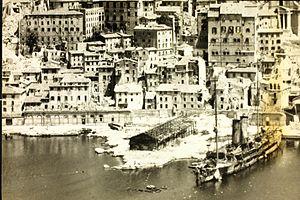
Ancône est une ville d'environ 101 100 habitants, capitale des Marches et chef-lieu de la province d'Ancône en Italie.